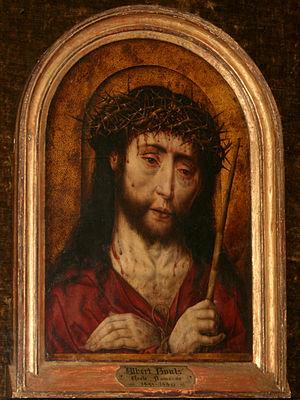
Albert Bouts - Peinture à l'huile sur panneau ‘Ecce Homo’, début du 16e siècle - Église de l'Abbaye de la Cambre - Ixelles (Belgique).
Albert Bouts, né vers 1452-1460, peut-être à Louvain, et mort à Louvain en 1549, est un peintre de sujets religieux. Il est le second fils de Dirk Bouts, aussi dit Dirk Bouts le Vieux, et le frère cadet de Dirk Bouts le Jeune.
L'église Notre-Dame de la Cambre est devenue, depuis 1927, l'église paroissiale Notre-Dame de la Cambre et Saint-Philippe Néri.